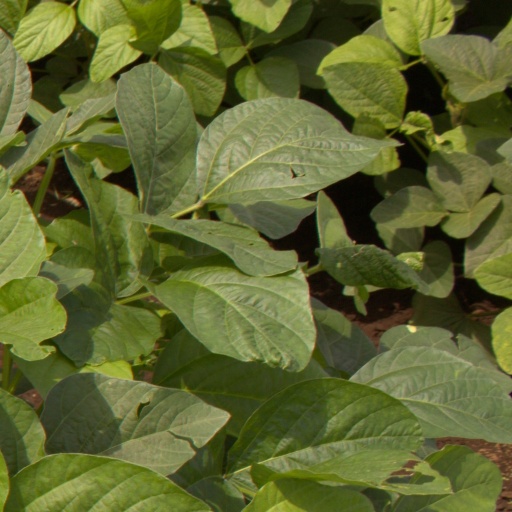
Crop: soybean